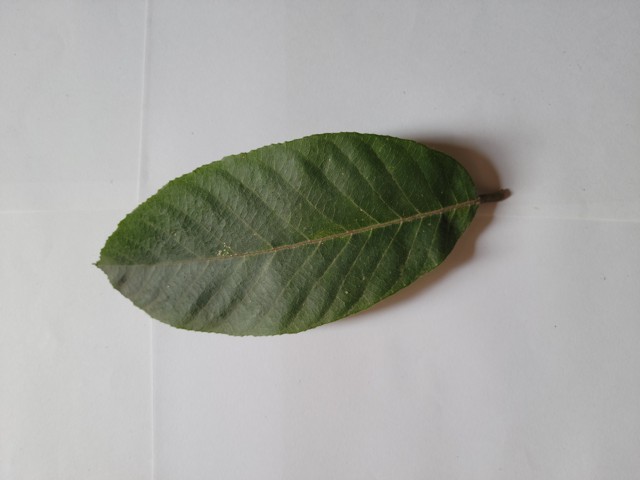
Plant: chapalish